North Carolina FC

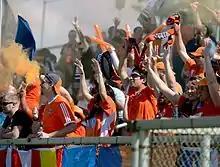
Carolina RailHawks (now North Carolina FC) fans cheer on their team at WakeMed Soccer Park in Cary, NC

Upon entering the USL First Division, the RailHawks also joined the Southern Derby, renewing a rivalry first started in 2000 between supporters of the Charleston Battery, Atlanta Silverbacks, and the Raleigh Express. By winning the Southern Derby Cup in their inaugural season, the RailHawks became the first Triangle-area team to hold the Cup since 2000 when Raleigh won the cup 3–1–0 over the Silverbacks and Battery in the Derby's first season.